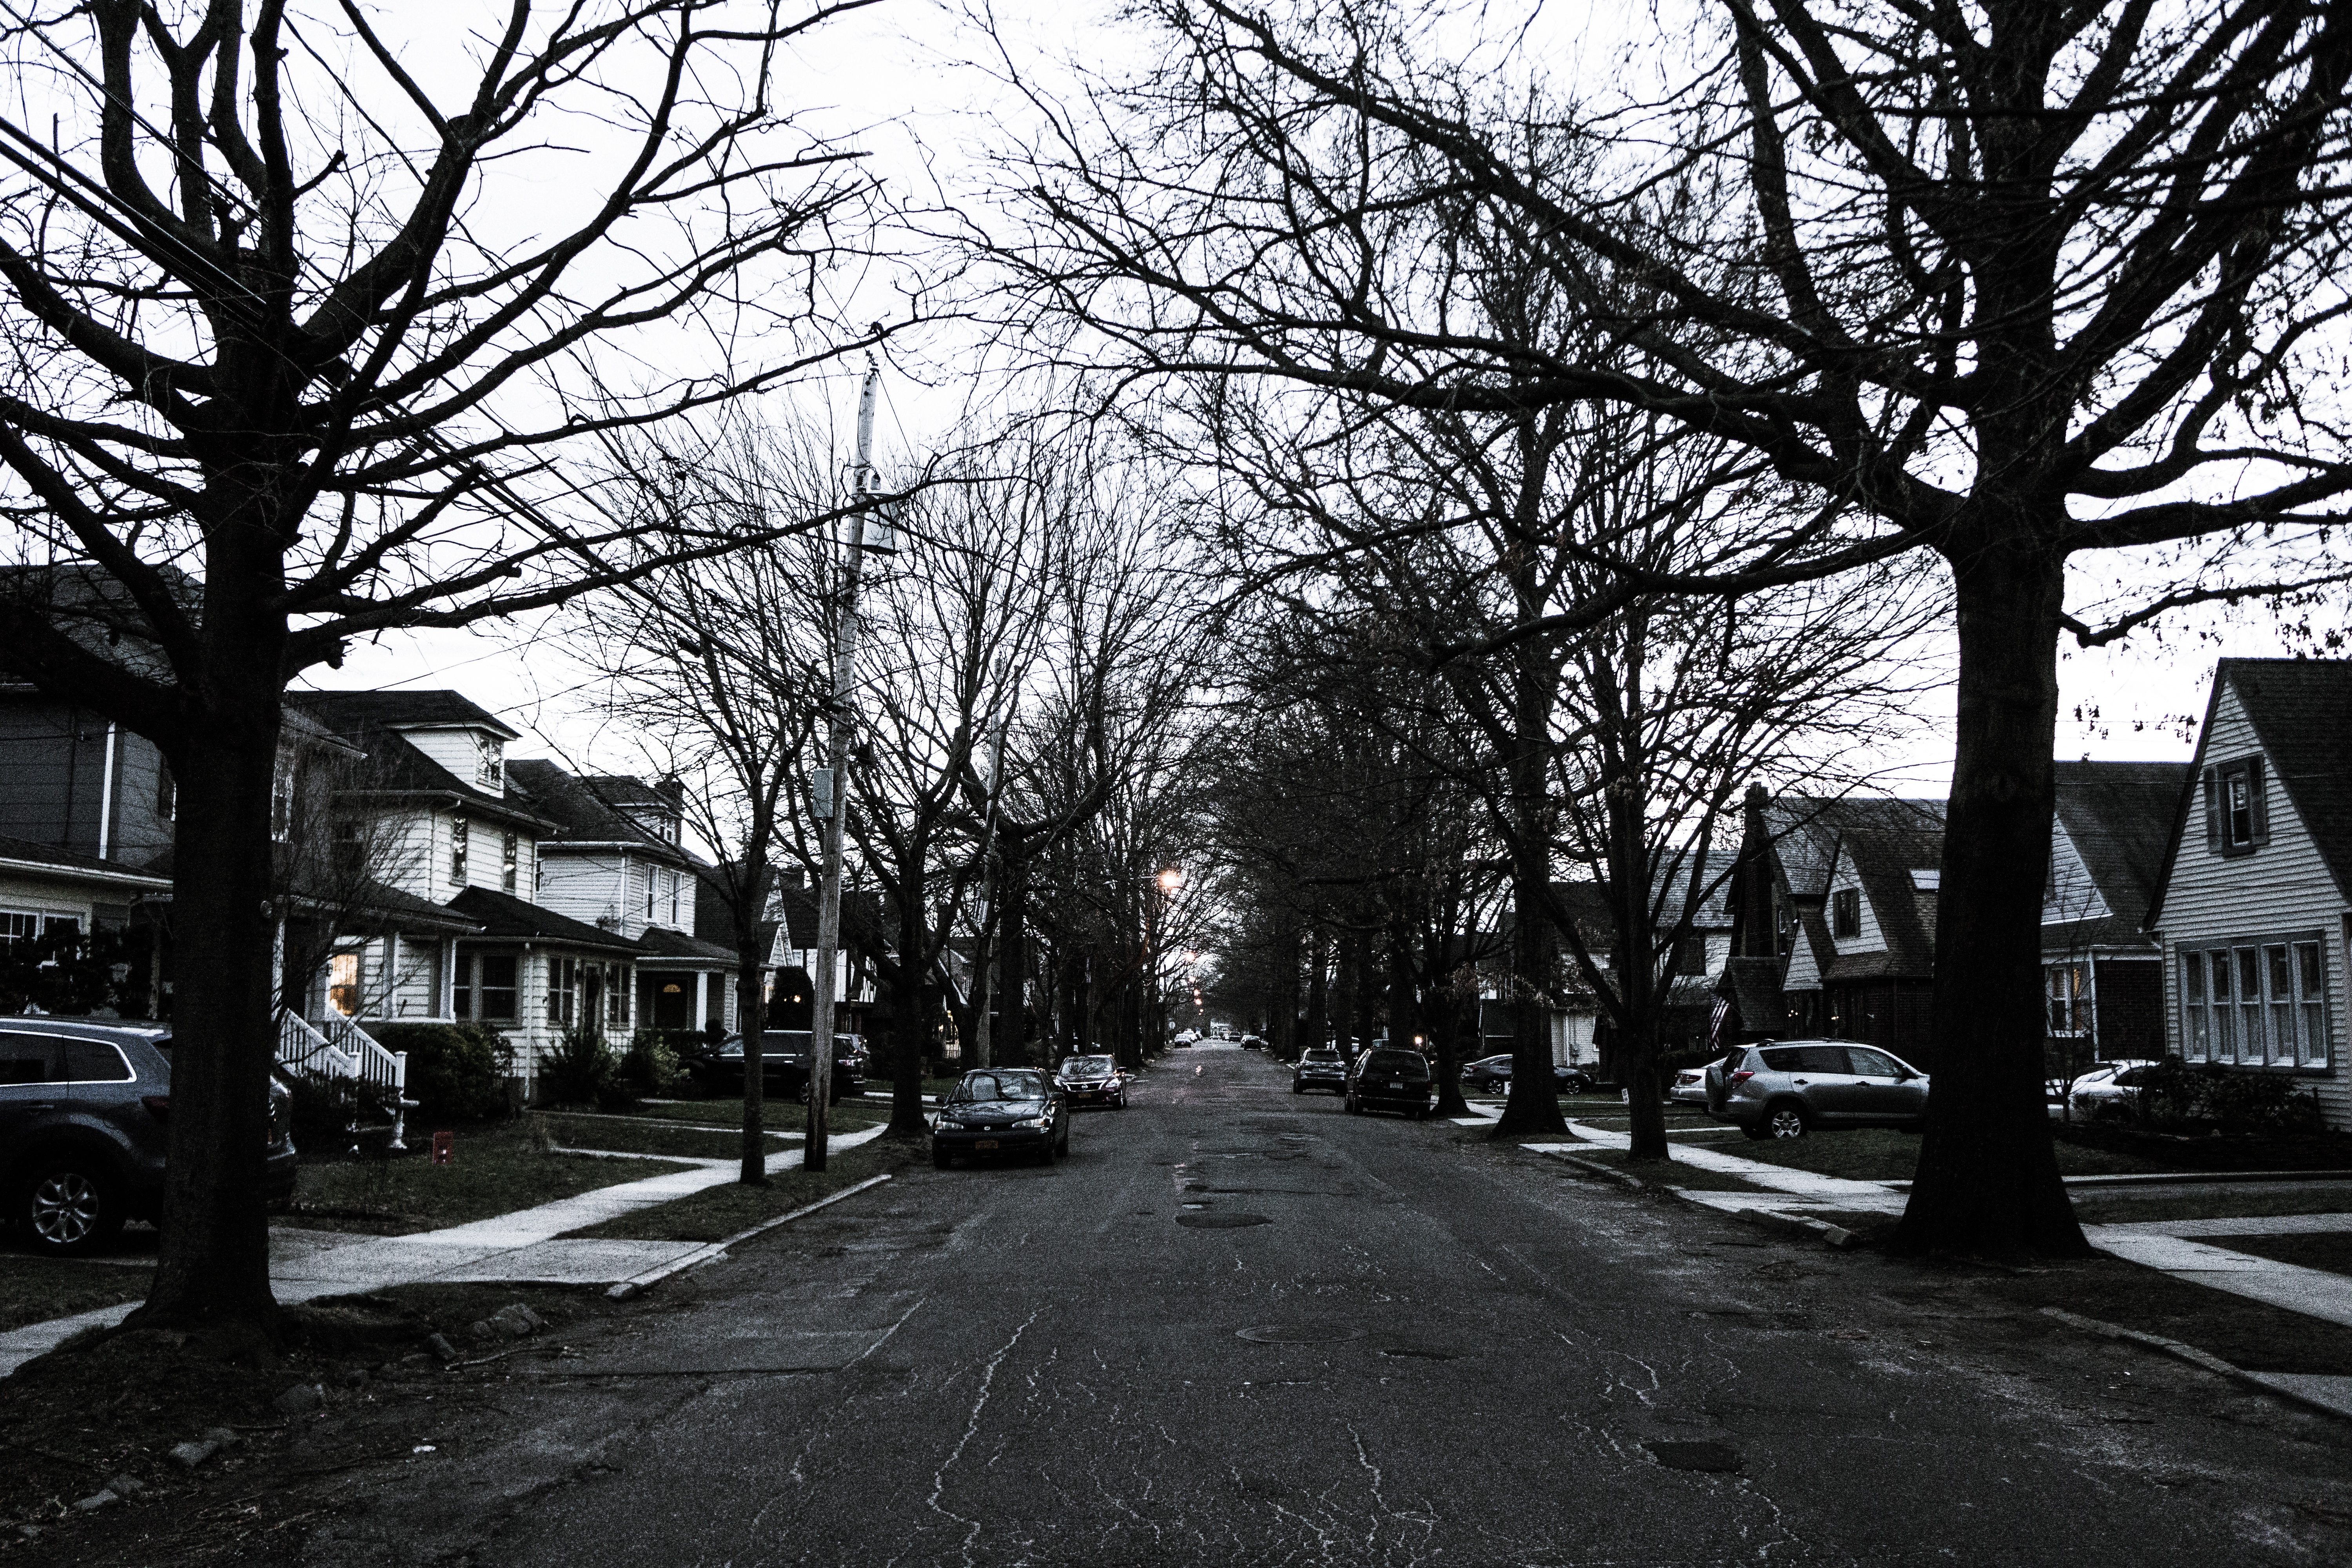
tree, snow, winter, black and white, road, street, town, alley, city, downtown, suburb, monochrome, lane, season, infrastructure, neighbourhood, urban area, monochrome photography, residential area, human settlement, woody plant